Rancho de Chimayó Restaurante

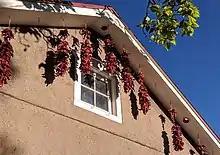
Chile ristras decorating Rancho de Chimayó Restaurante

Rancho de Chimayó Restaurante is a James Beard Foundation Award American Classic (2016) in Chimayó, New Mexico. Owned by Florence Jaramillo, she opened the restaurant with her husband Arturo. Their food has been described as a “no-frills take on New Mexican cooking, with its obvious influences from Mexican and Native American cultures.” Their “signature dish” is the carne adovada.